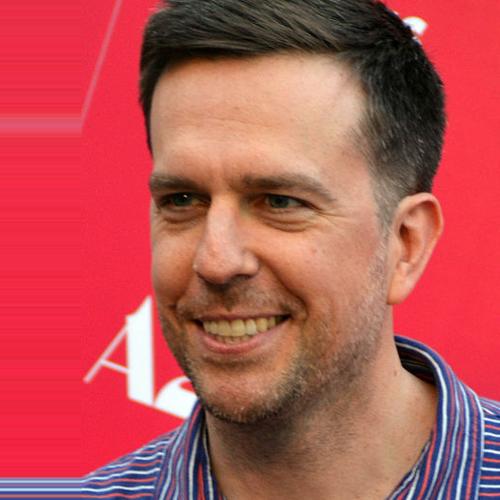
Age: 39